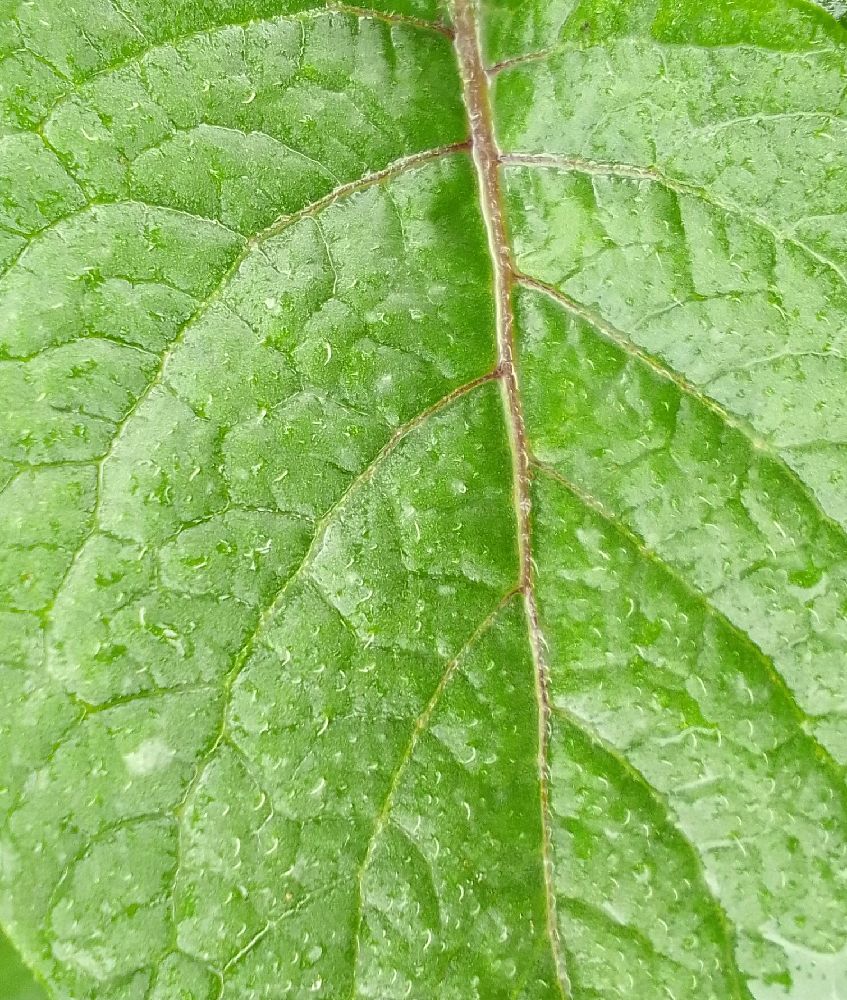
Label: Healthy